Campus of Kyushu University

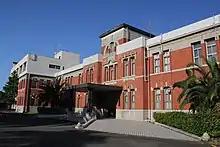
Administration Bureau

Kyushu University Headquarters is a two story brick building designed by Ken Kurata and built in 1925. The building material was reused brick taken from the admission building of the department of technology Kyushu Imperial University, which burned in 1923. After the execution it was used as tentative laboratory and office of the department of technology. In 1928 the head office of University, previously located in Law school building, moved there. In 1922, Albert Einstein visited Japan, and on 25 December, he visited Kyushu Imperial University, when he took a ceremonial photograph with professors in front of the department of technology. The School of Law and Literature's main building is a three-story reinforced concrete building. It was designed by Ken Kurata and constructed in April 1924. The front of this building was constructed by Iwasaki-gumi, and the back of the building by Satake Kōmu-sho. In September 1925, the head office of University removed from the area of medical school to this building, in March 1928 when it moved from the department of technology building it used.